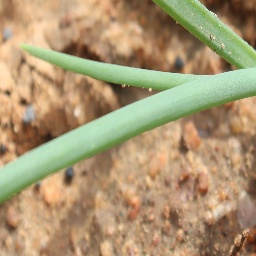
Label: healthy